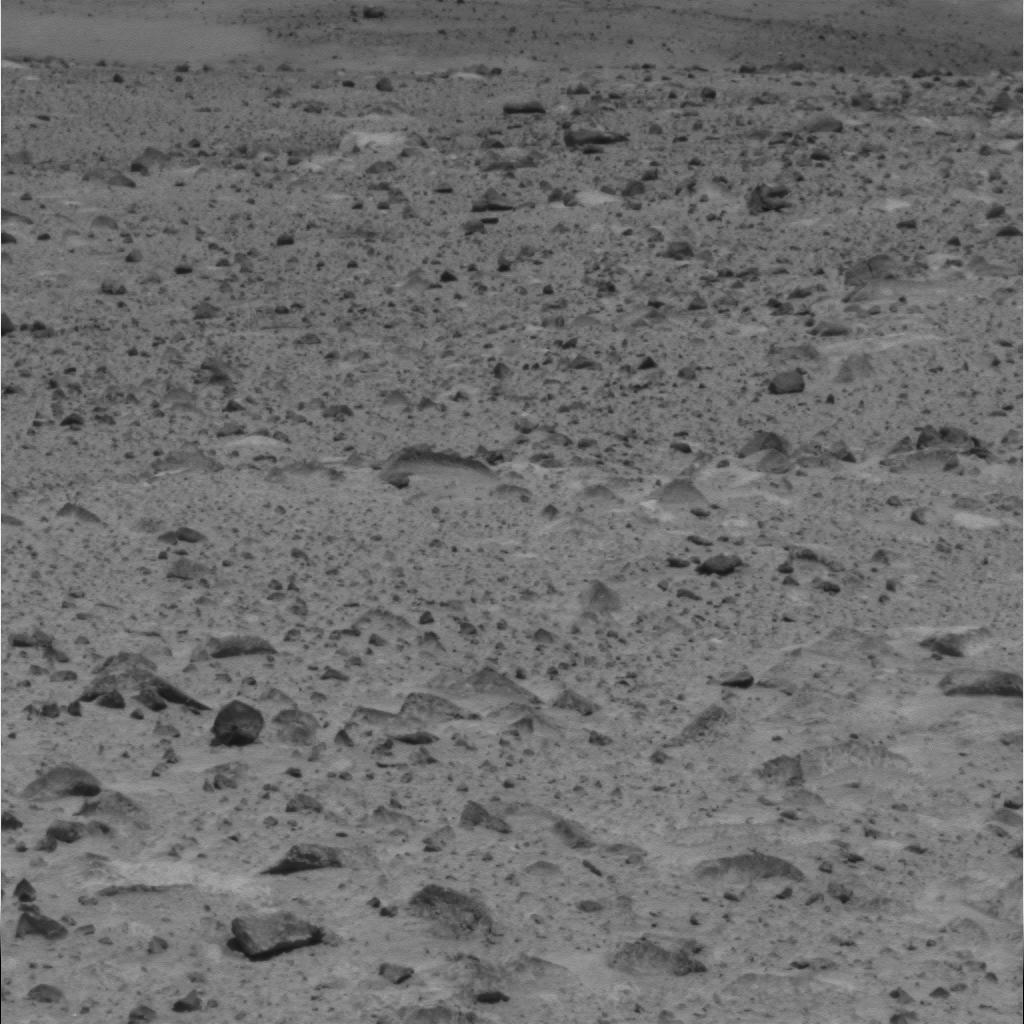
Surface features visible: Rock Outcrops, Float Rocks, Clasts, Soil, Nearby Surface